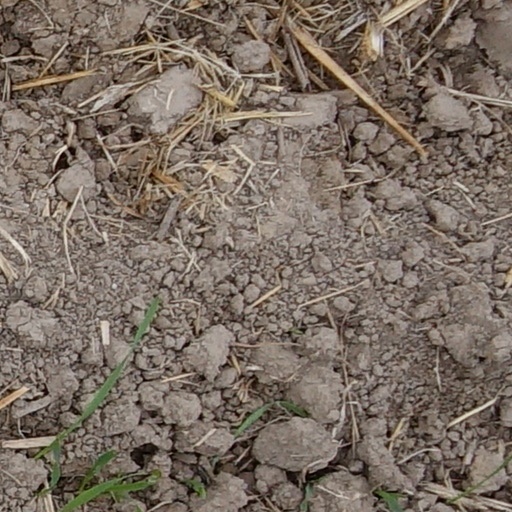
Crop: wheat